Eremopezus

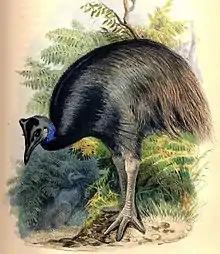
The dwarf cassowary ("Casuarius bennetti") is one of the few ratites with toes as splayed as (but still less mobile than) "E. eocaenus"

Its tibiotarsus length is not precisely known; if it had the proportions found in elephant birds and moa, it would have been 80–90 cm long. But there is no real reason to assume that "Eremopezus", living in wetlands rich in predators, was similar to these bulky lumbering insular ratites. The tibiotarsus of DPC 20919 preserves most of the bone and is as long as the complete tarsometatarsus already (34 cm); an overall tibiotarsus length of c. 40–50 cm, as found in the small slow-moving elephant bird "Mullerornis agilis" and the nimble emu, is a reasonable estimate.